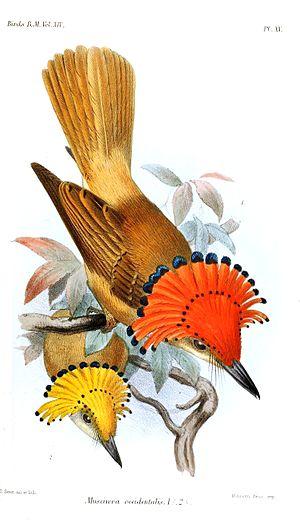
Le Porte-éventail pâle, appelé également Moucherolle couronné ou Porte-éventail couronné, est une espèce de passereau de la famille des Tityridae. Ce taxon est considéré comme conspécifique avec le Porte-éventail roi, le Porte-éventail de Swainson et le Porte-éventail du Mexique par certains auteurs. Il portait d'ailleurs auparavant le nom de Onychorhynchus coronatus occidentalis.